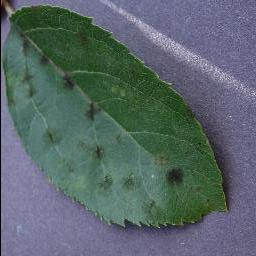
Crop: apple
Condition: scab